Brampton City United FC

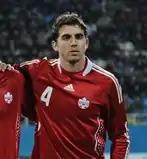
Dejan Jakovic began his career with the Canadian Lions before he went overseas.

In the 2004 the club formed an affiliation with G.S. United Soccer Club of the Ontario Soccer League in order to develop players. During the regular season Miscevic managed to completely transform the team by finishing second in the Eastern Conference. The Lions finished with the second best offensive record, and only recorded three losses. In the postseason the club faced the Vaughan Shooters, but were eliminated by a score 5–3.